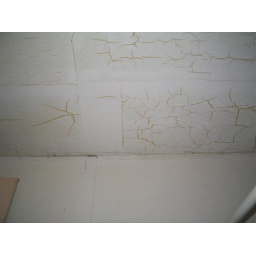
the ceiling in the bathroom of the house i grew up in. everything was falling apart.